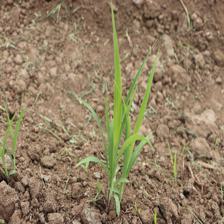
Label: Sorghum